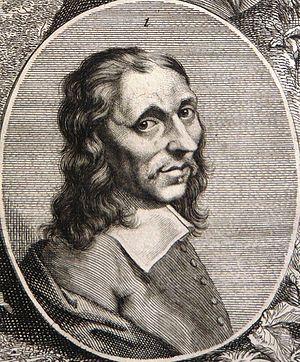
Allaert van Everdingen, né à Alkmaar en 1621 et mort à Amsterdam en 1675, est un peintre et graveur néerlandais.